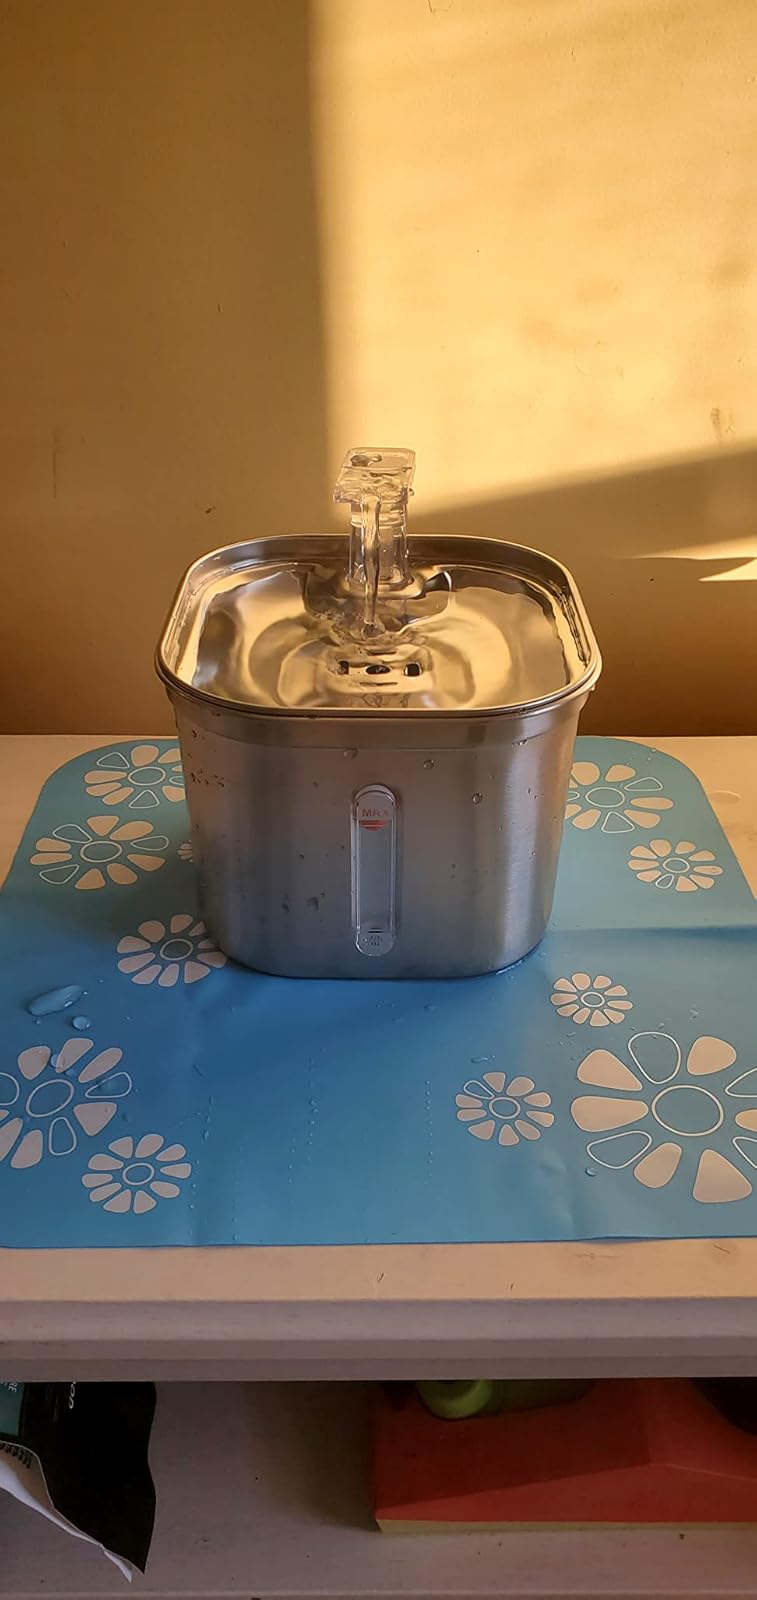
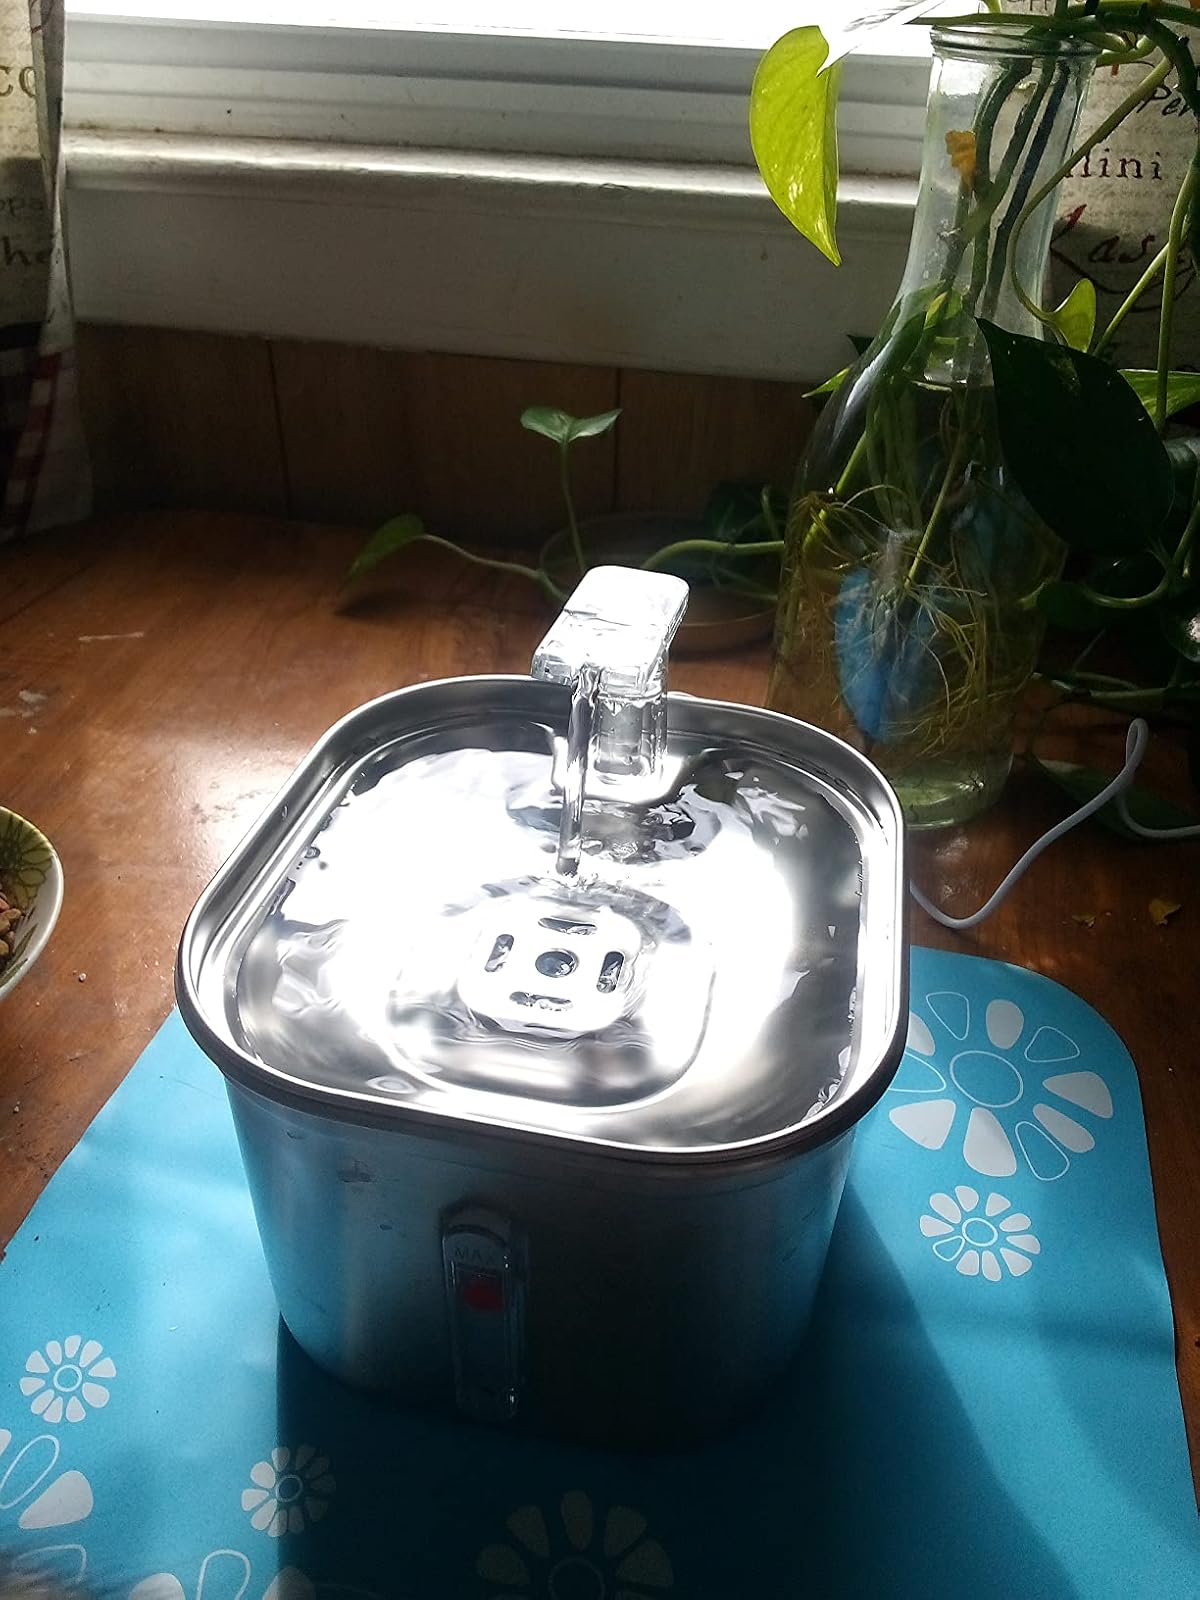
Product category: items_bowl
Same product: yes